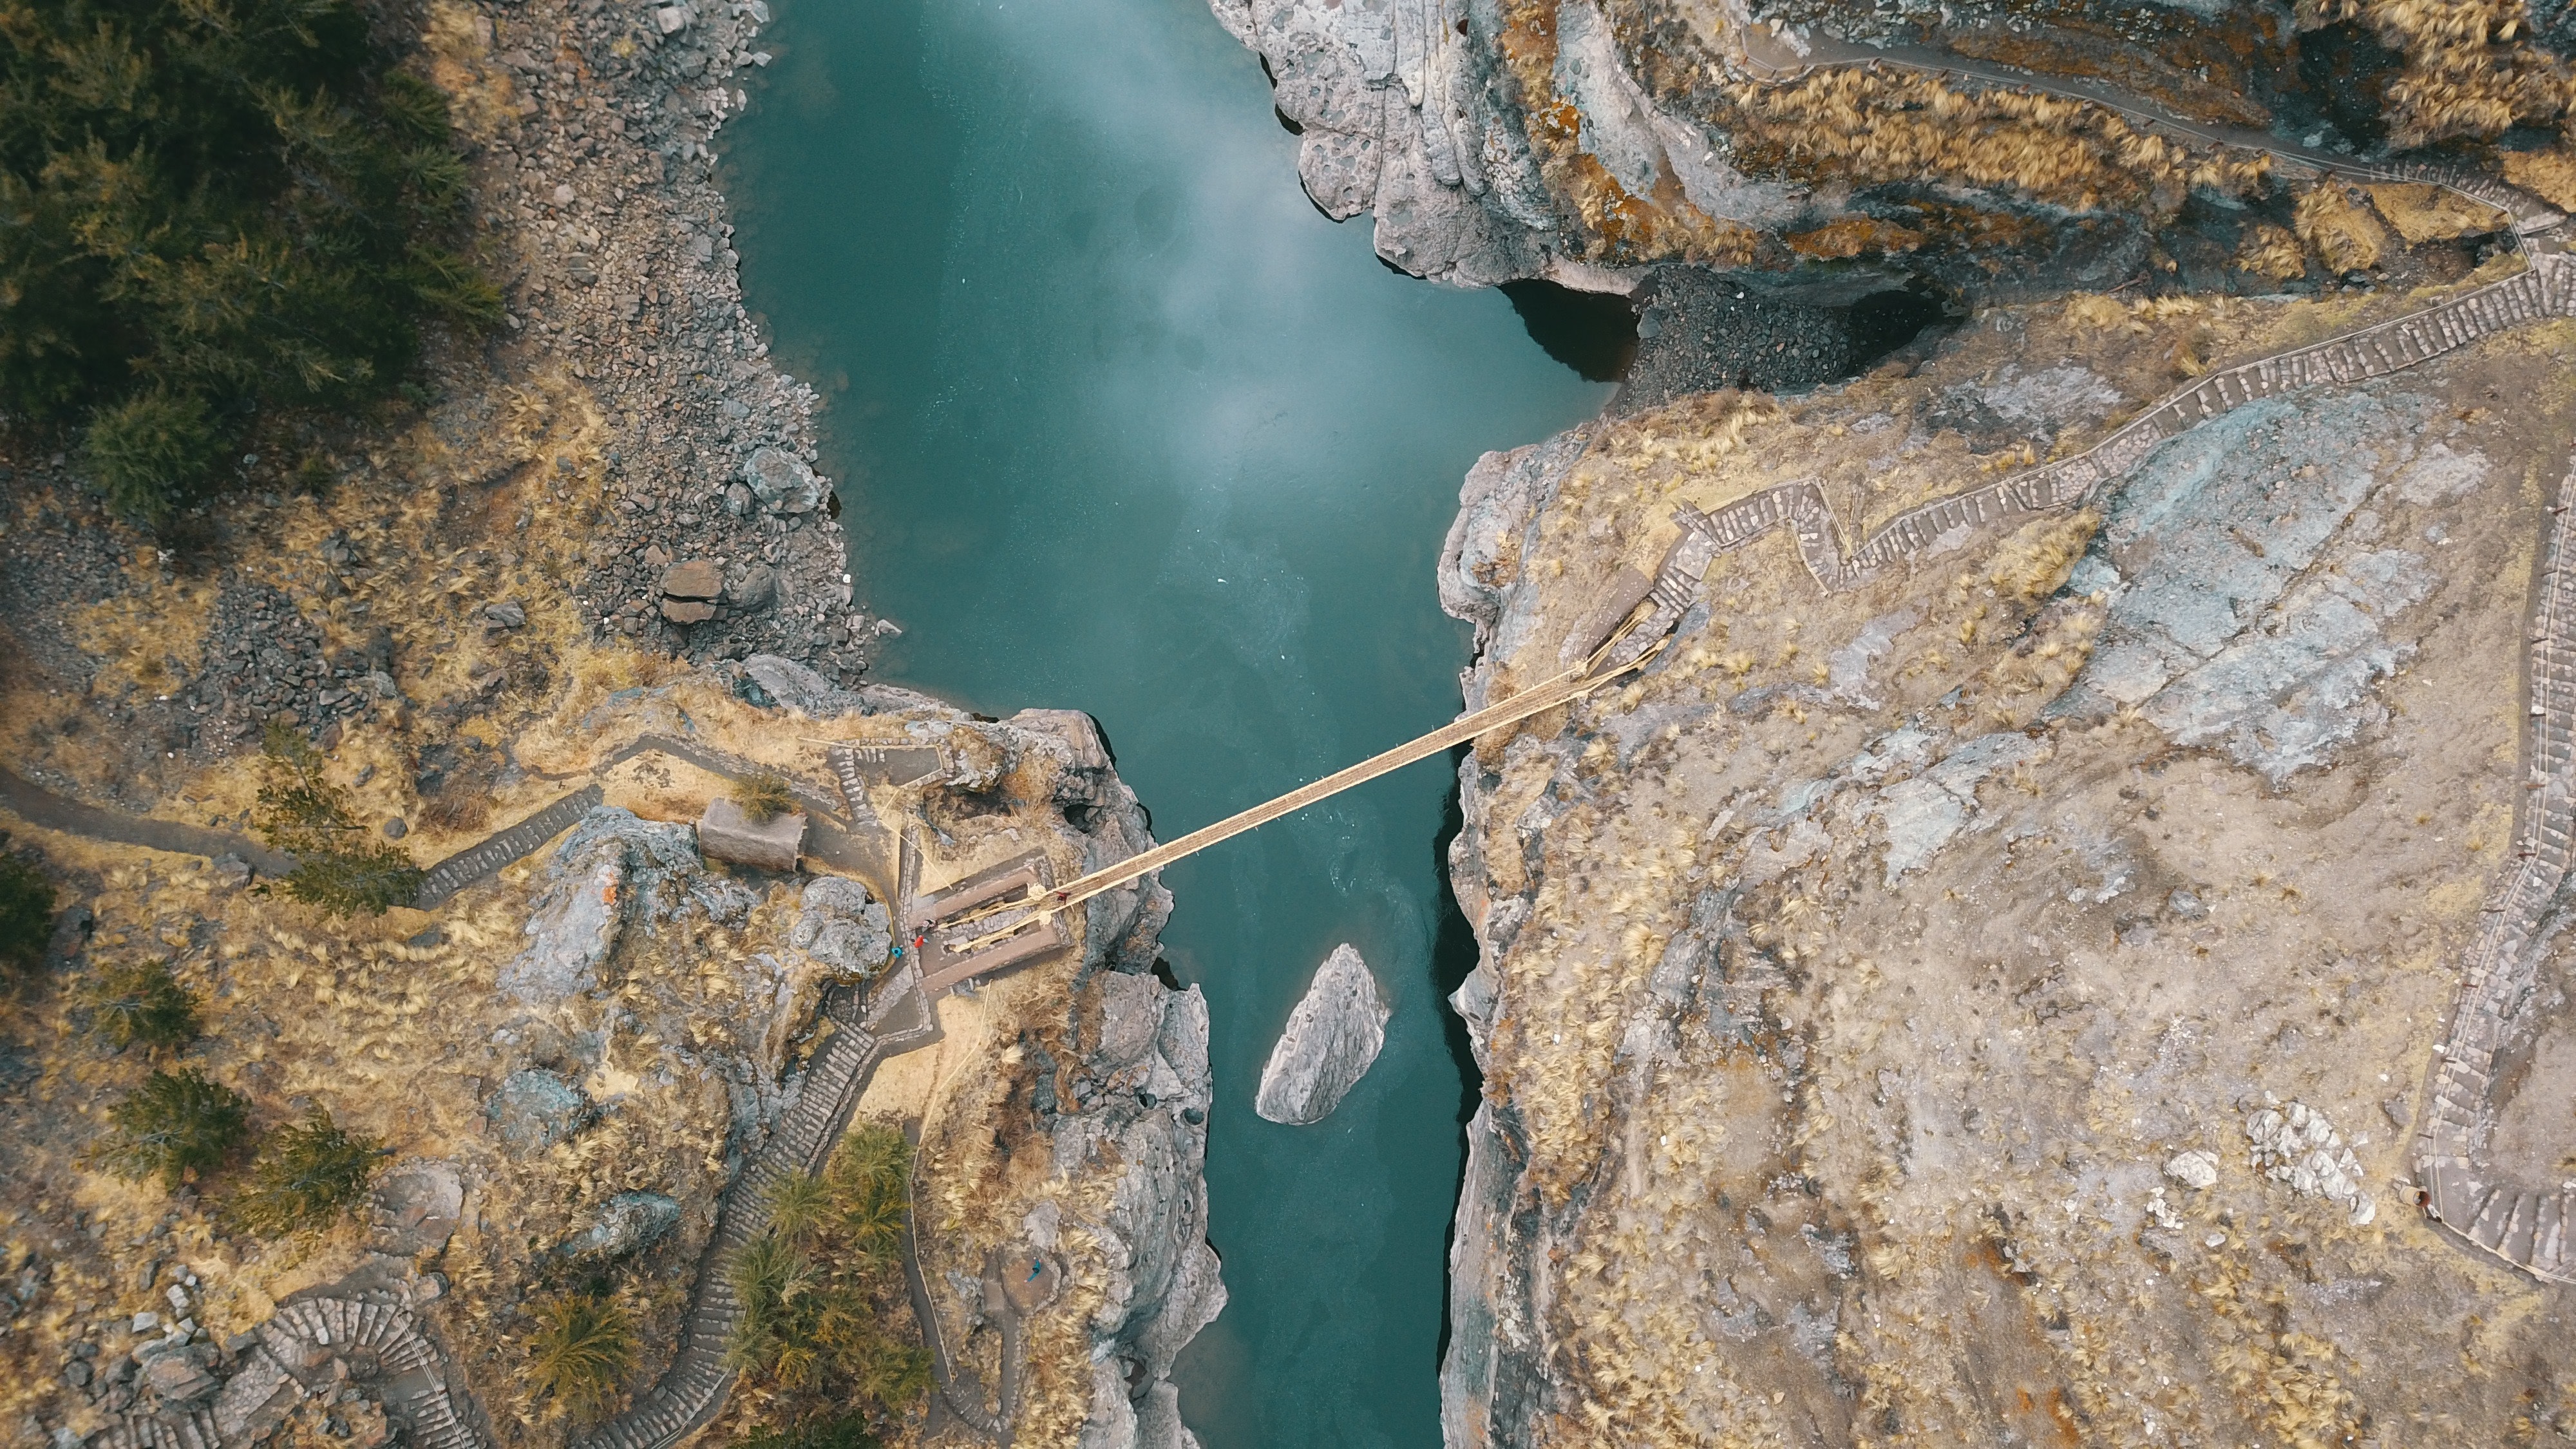
fault, rock, formation, adventure, dike, cliff